Lockheed AC-130

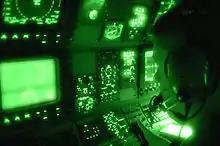
AC-130U sensor suite

The AC-130 is a heavily armed, long-endurance aircraft carrying an array of weapons against ground targets that are integrated with sophisticated sensors, navigation, and fire-control systems. It is capable of delivering precision firepower or area-saturation fire over a target area over a long period of time, at night, or in adverse weather. The sensor suite consists of an electro-optical image sensor, infrared sensor, and radar. These sensors allow the gunship to visually or electronically identify friendly ground forces and targets in most weather conditions.